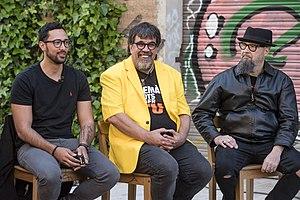
Valtònyc, de son vrai nom Josep Miquel Arenas Beltran, né le 18 décembre 1993 à Sa Pobla dans l'île de Majorque, surnommé L'Enfant terrible, est un rappeur majorquin d'expression catalane.